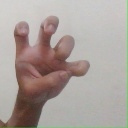
अक्षर: छ